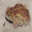
Label: frog